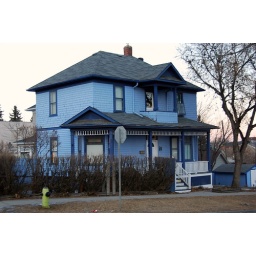
blue house in Ramsay